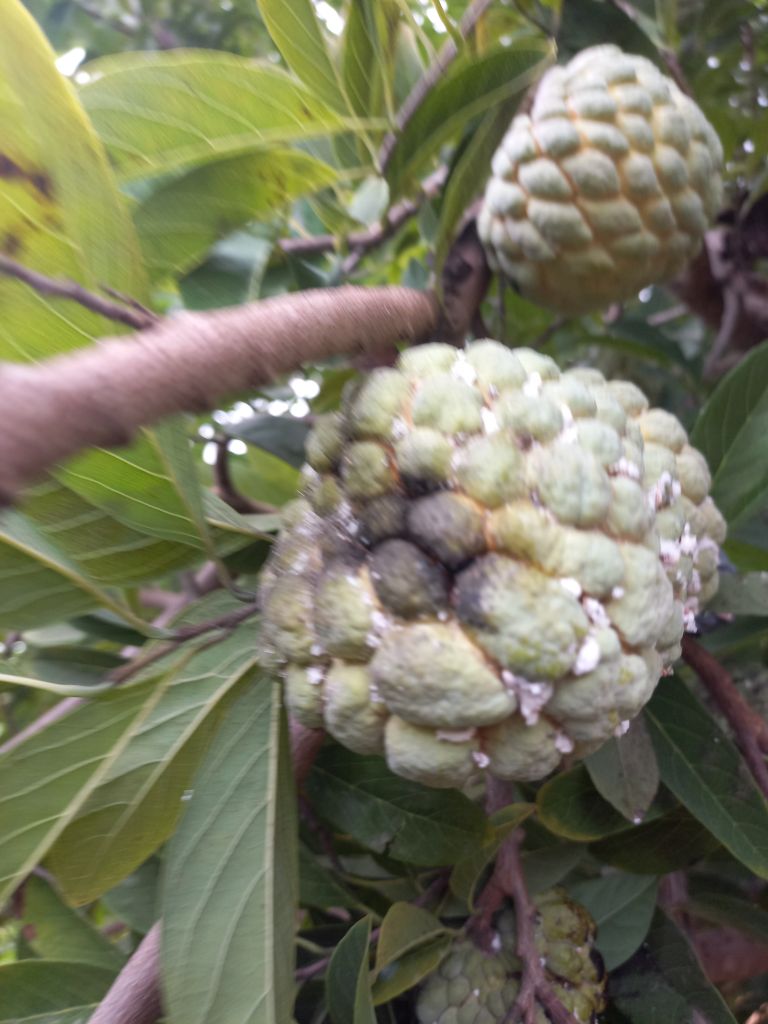
Disease label: Diplodia Rot